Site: brandenburg
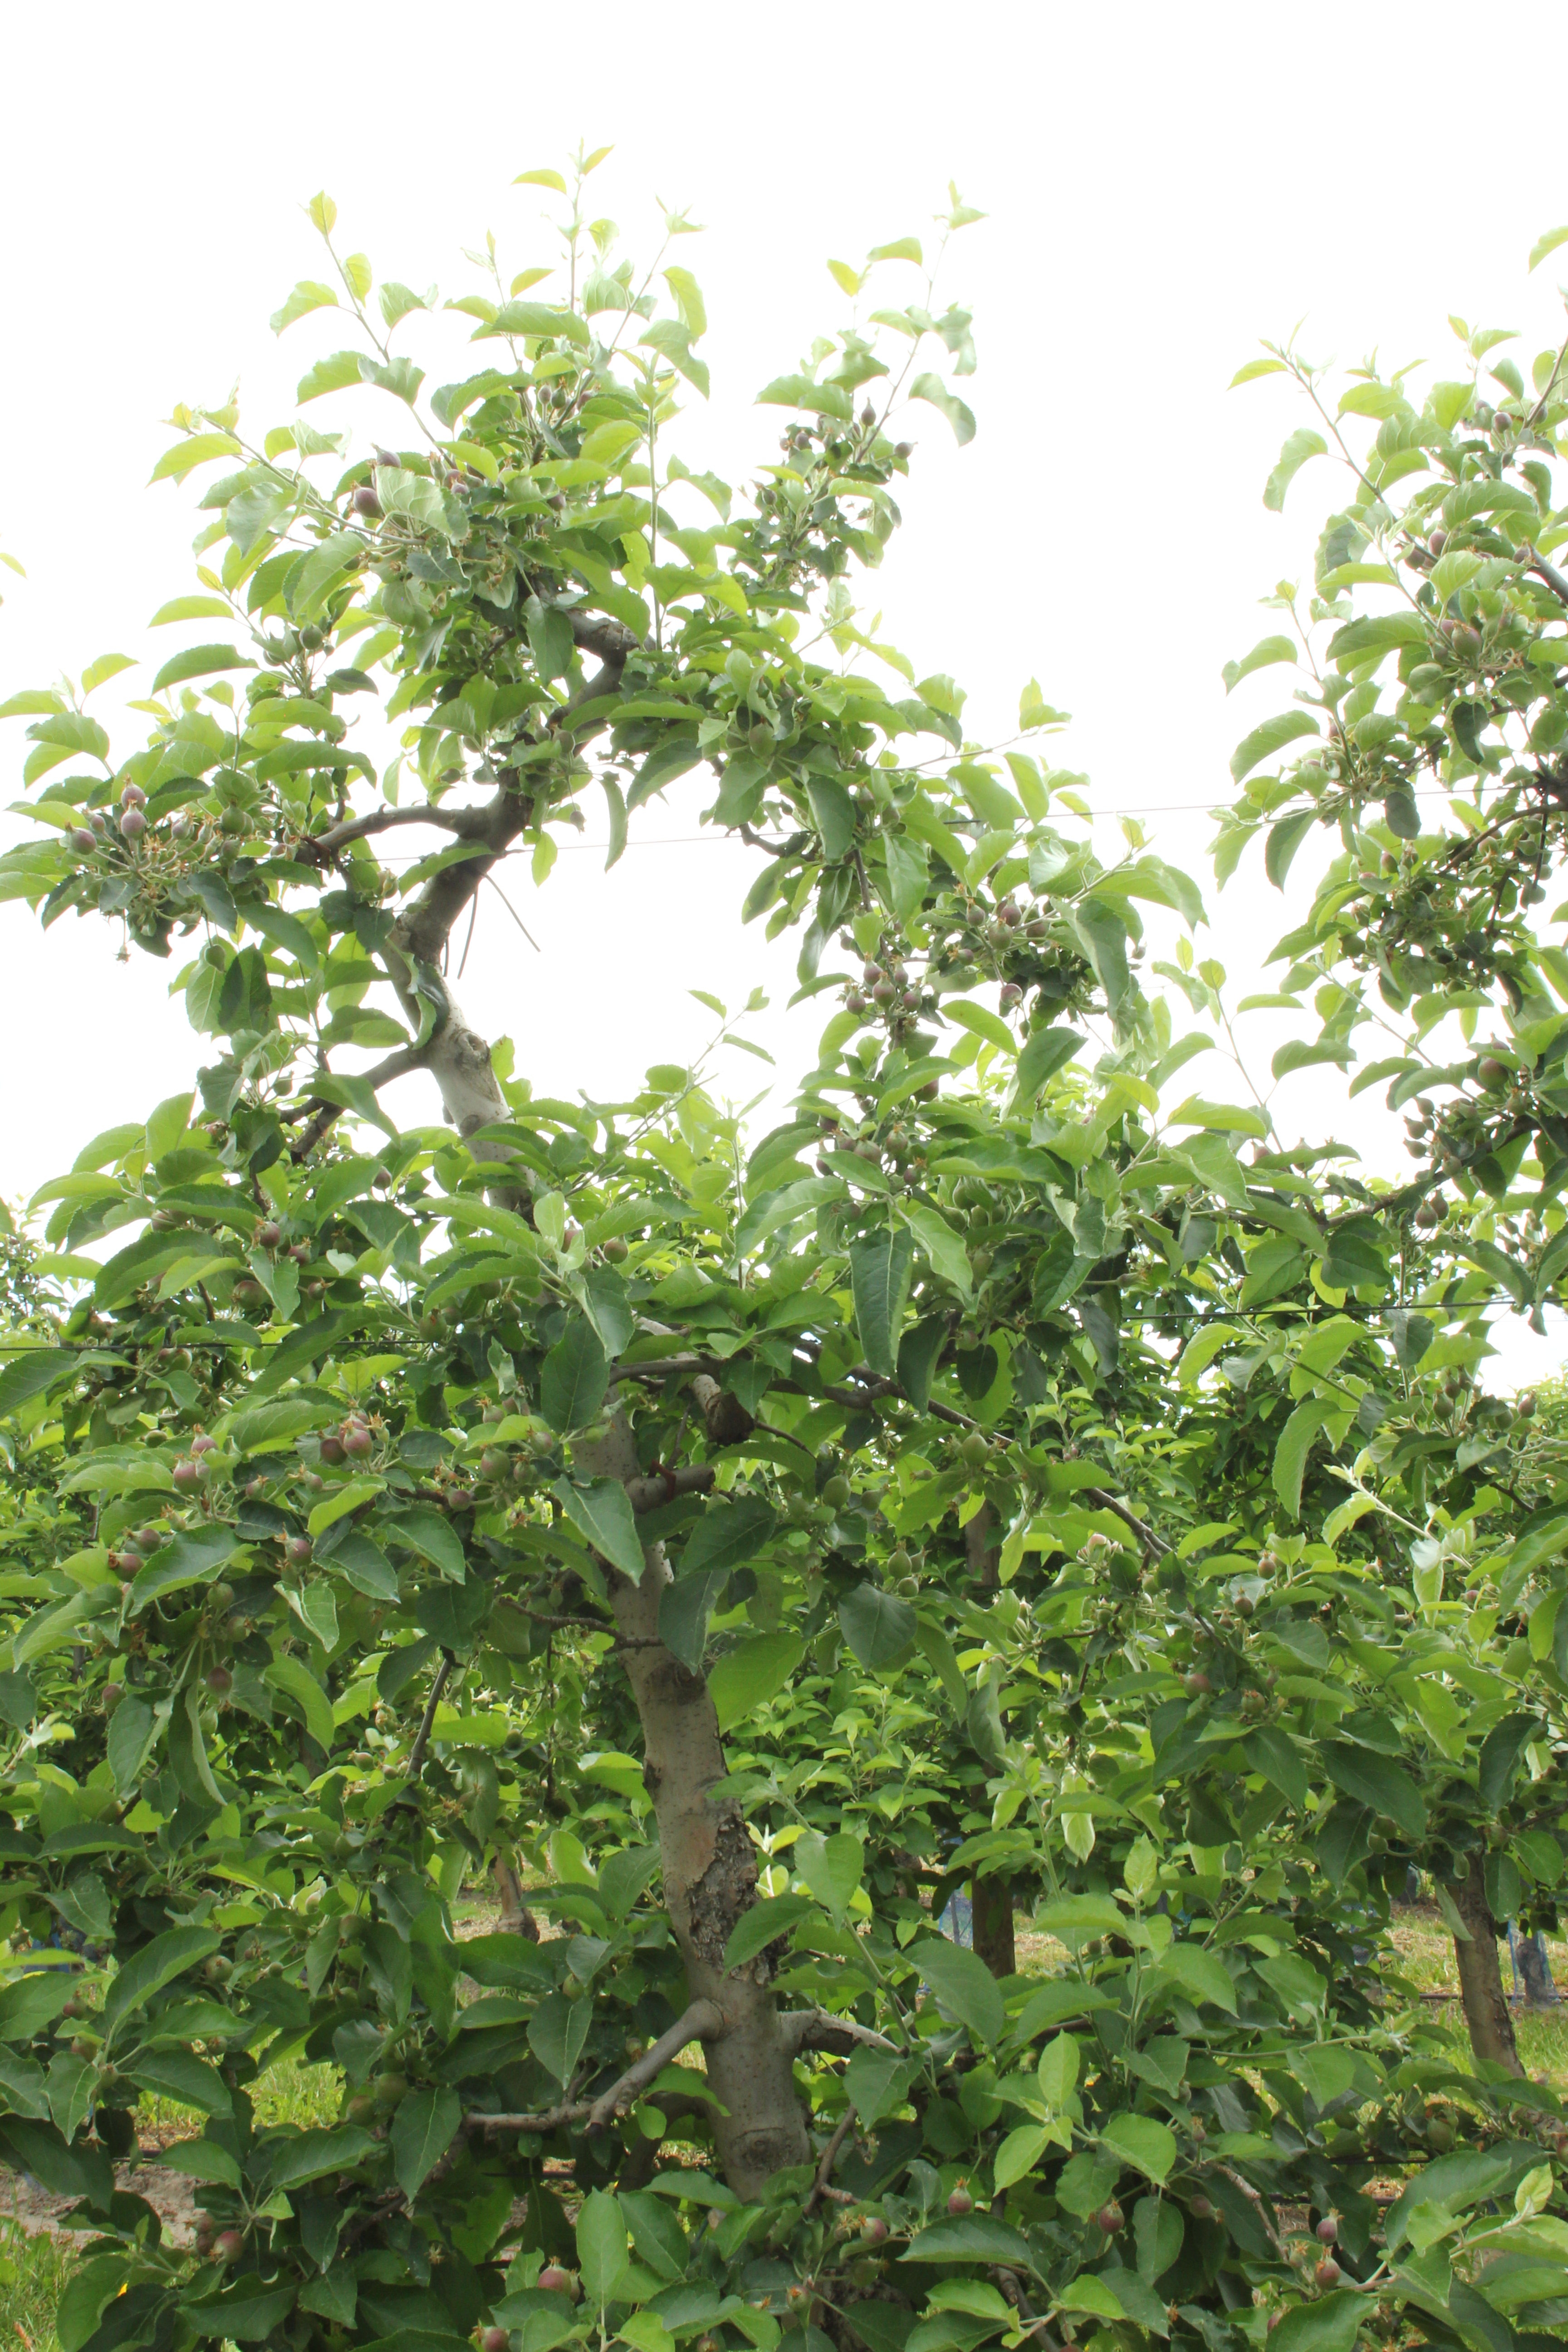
Growth stage (BBCH 72): Development of fruit